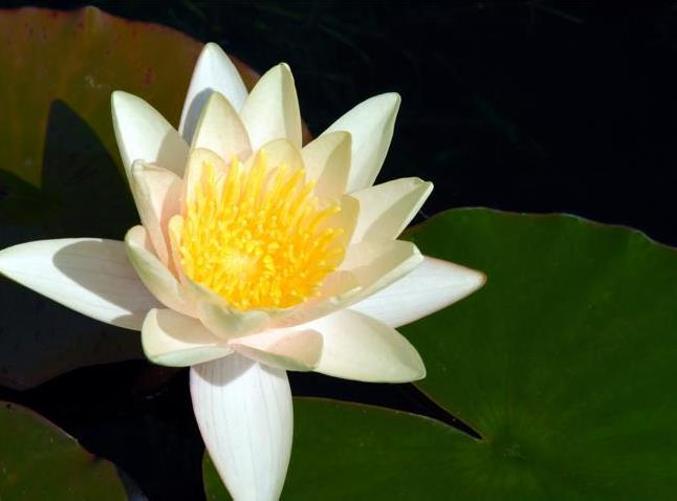
Label: water lily